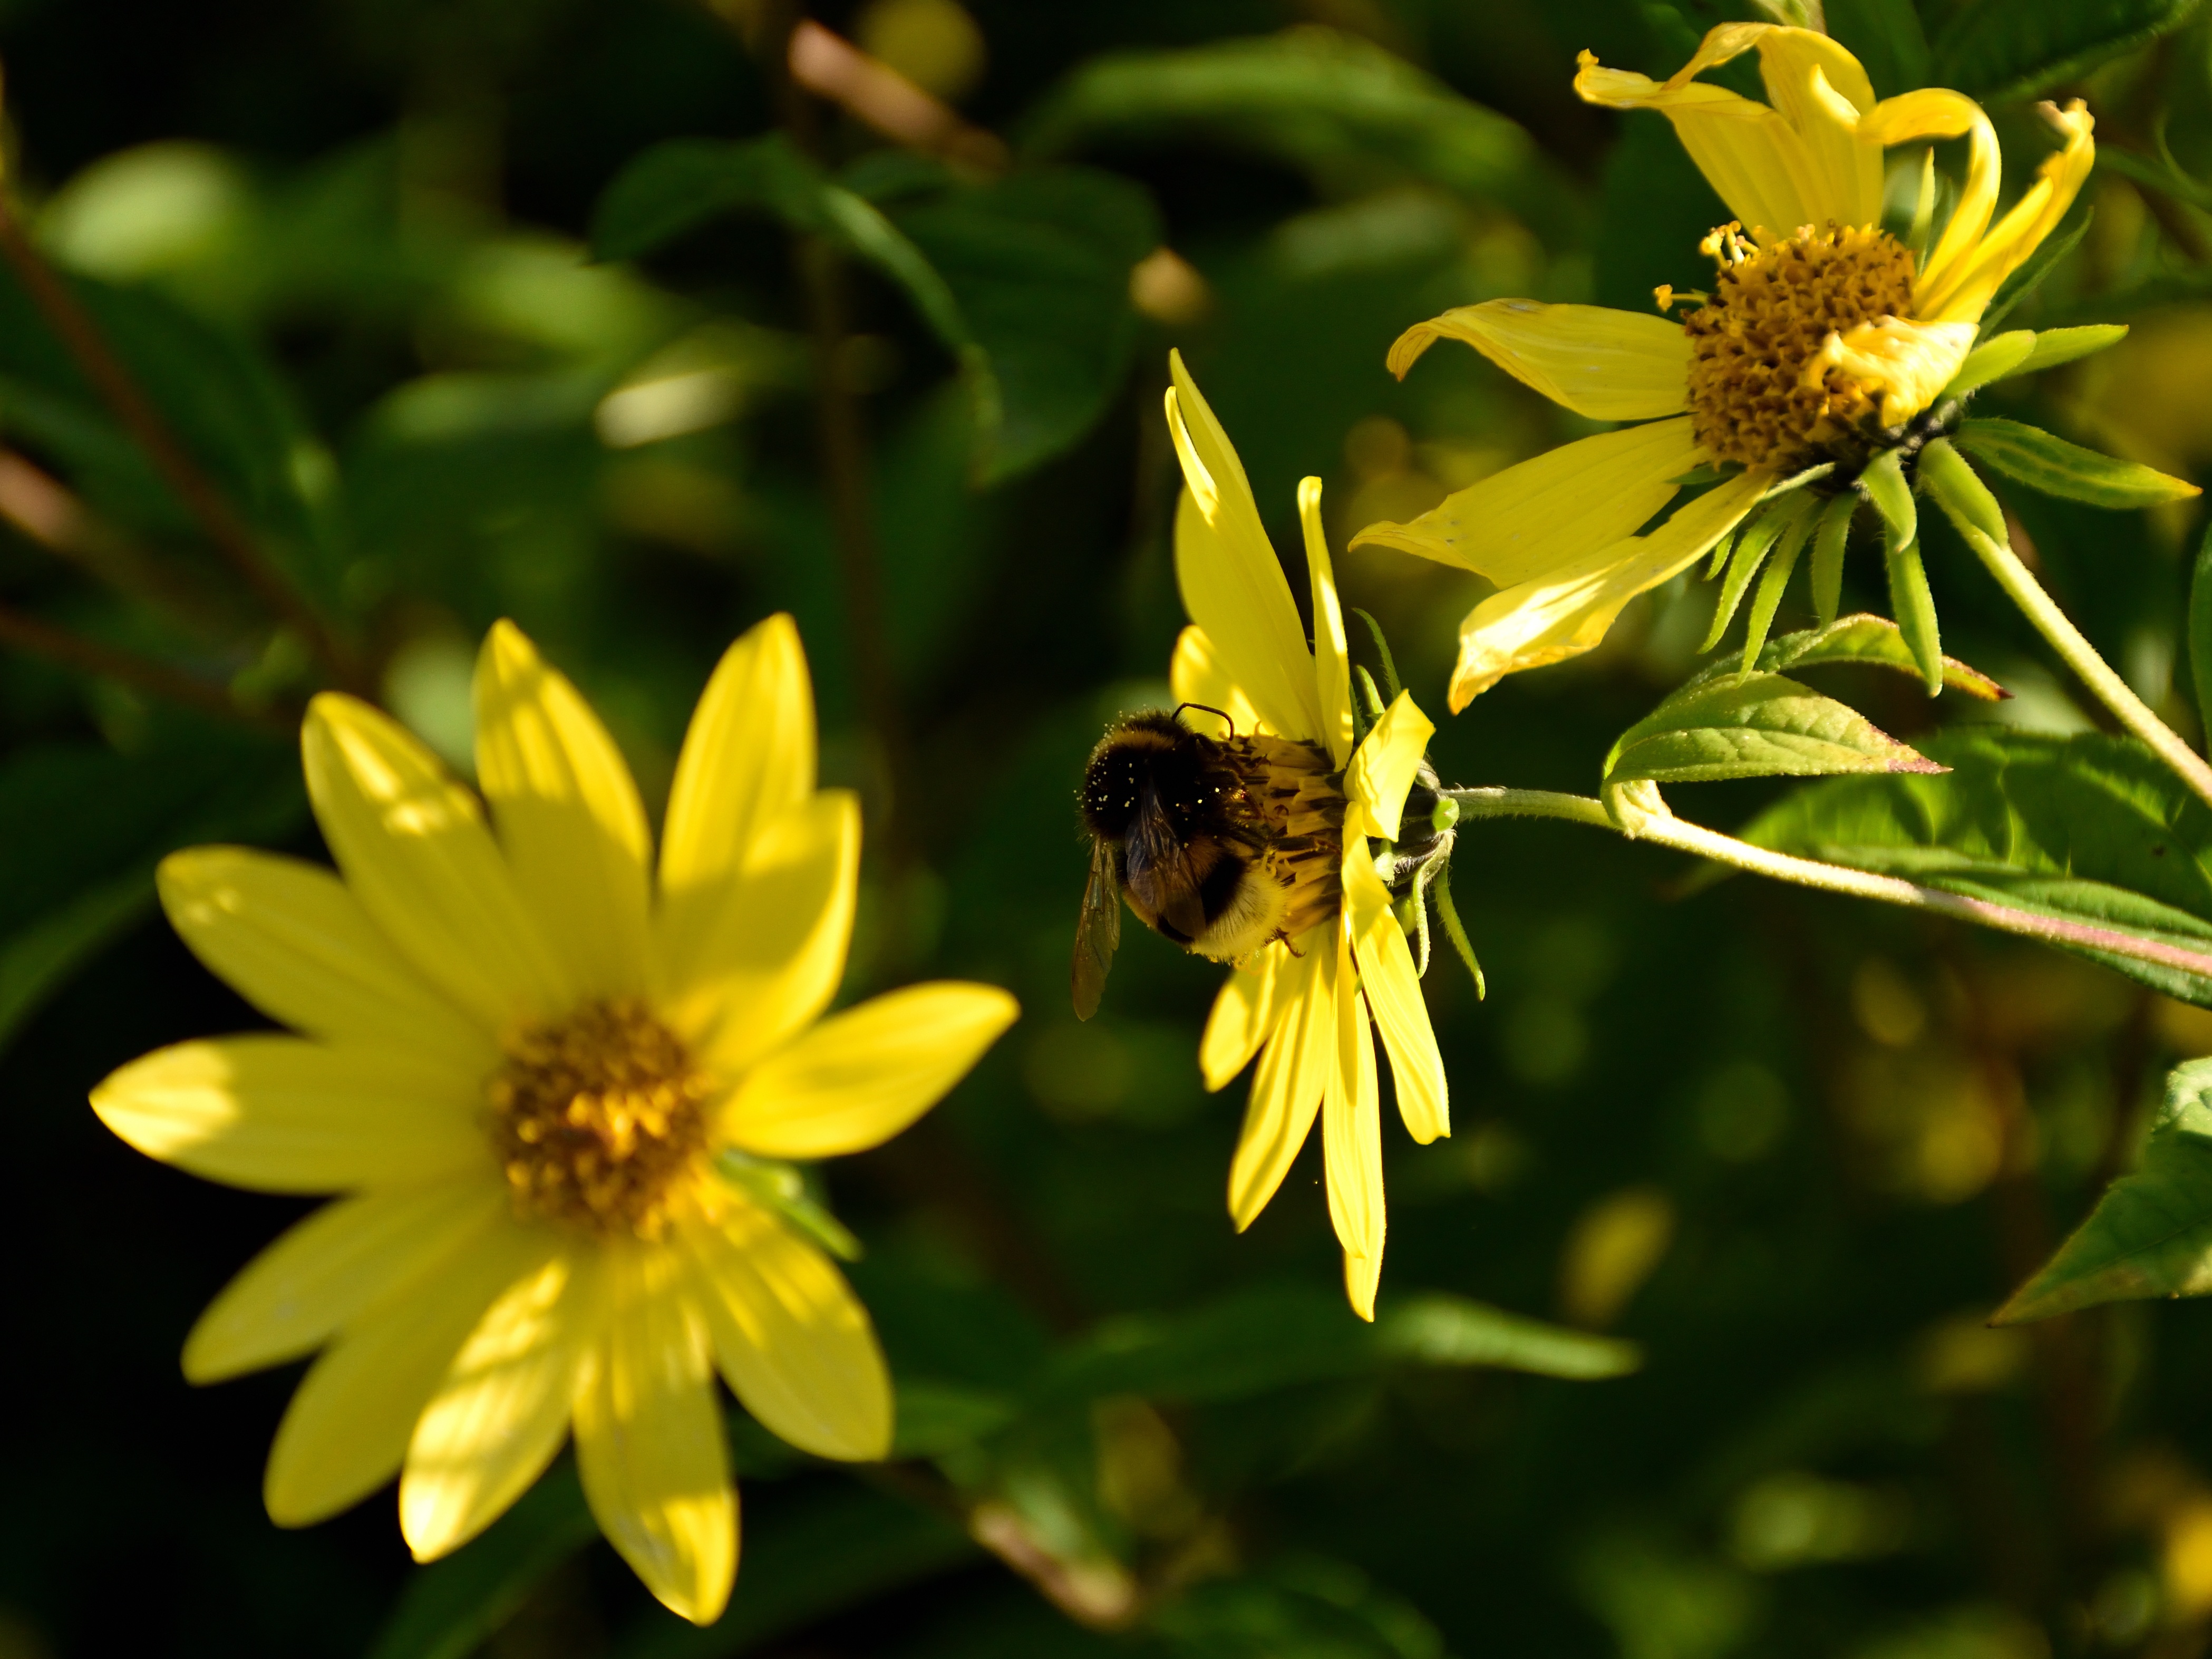
nature, blossom, plant, meadow, flower, petal, bloom, pollen, green, insect, botany, yellow, close, flora, fauna, invertebrate, yellow flower, wildflower, close up, bee, nectar, macro photography, flowering plant, honey bee, daisy family, land plant, membrane winged insect